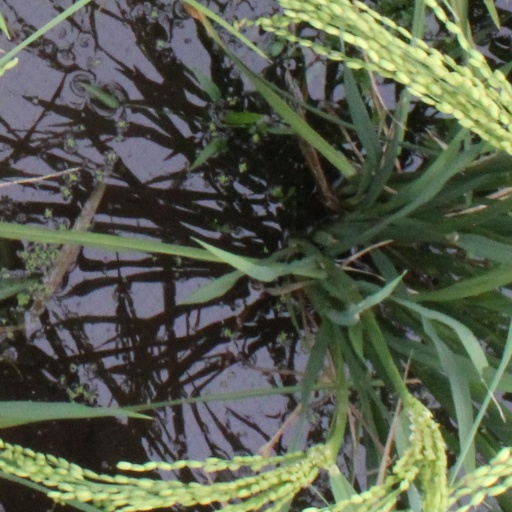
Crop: rice